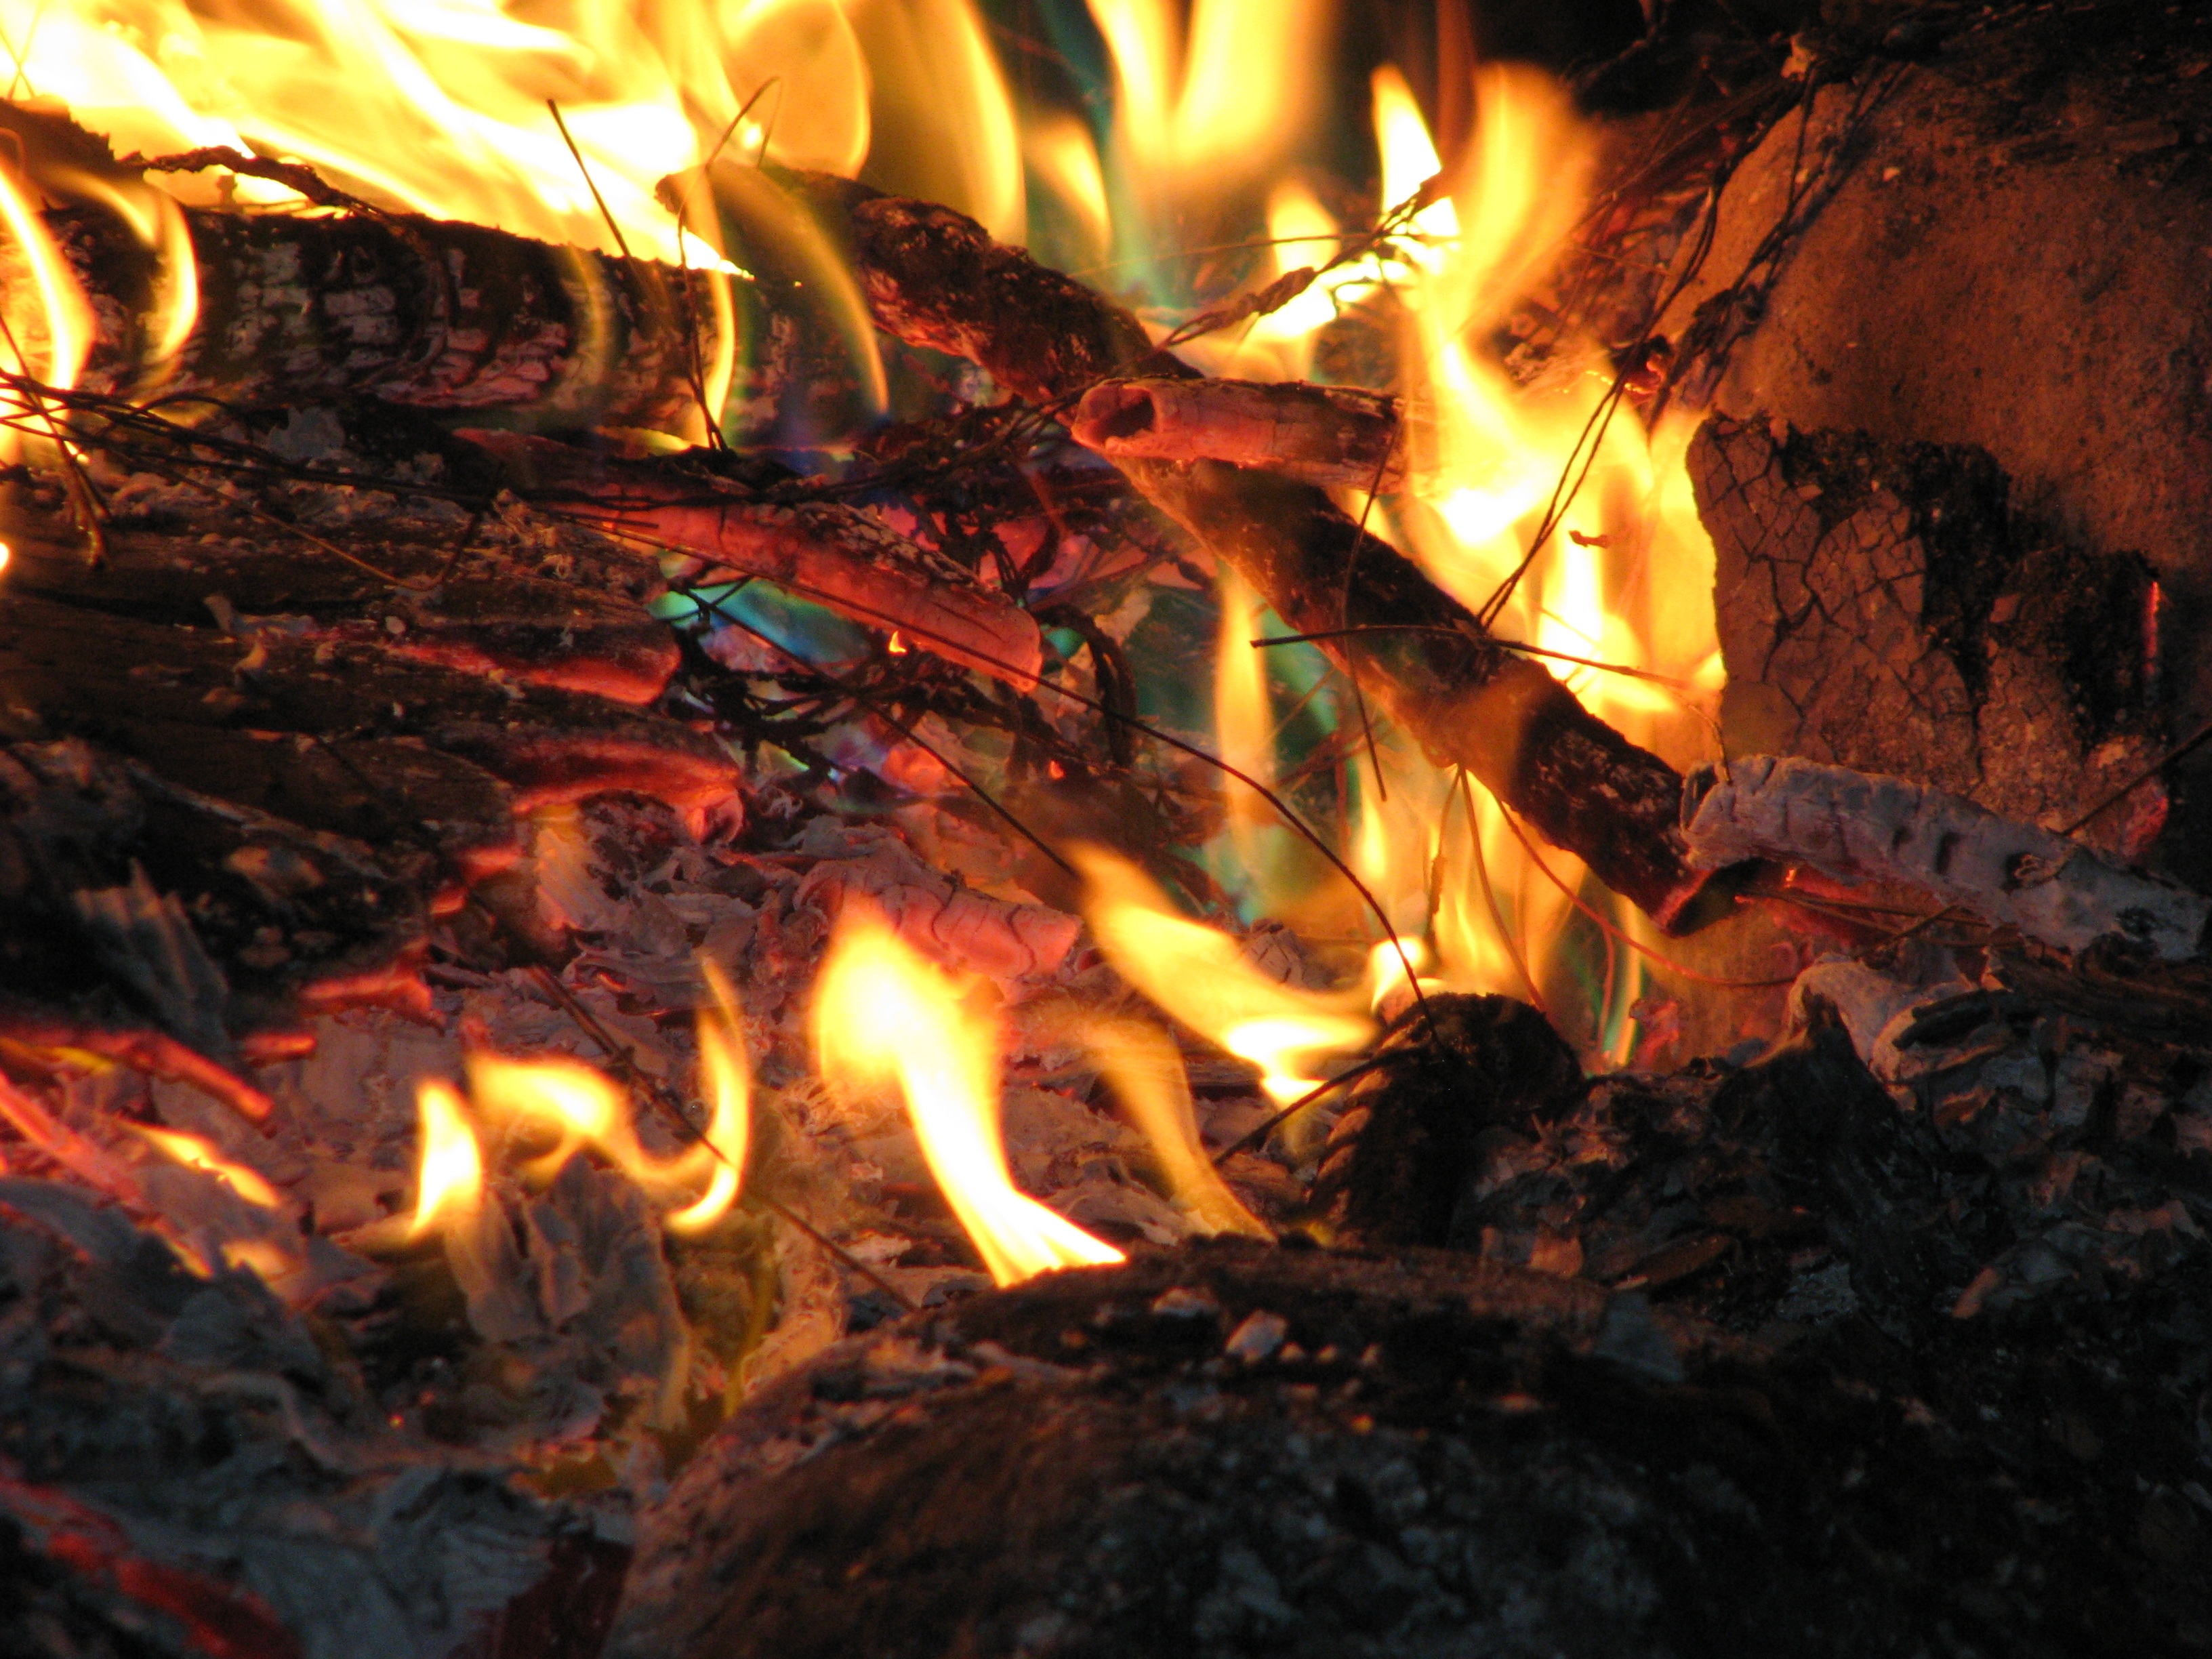
wood, flame, fire, campfire, bonfire, burn, blaze, geological phenomenon